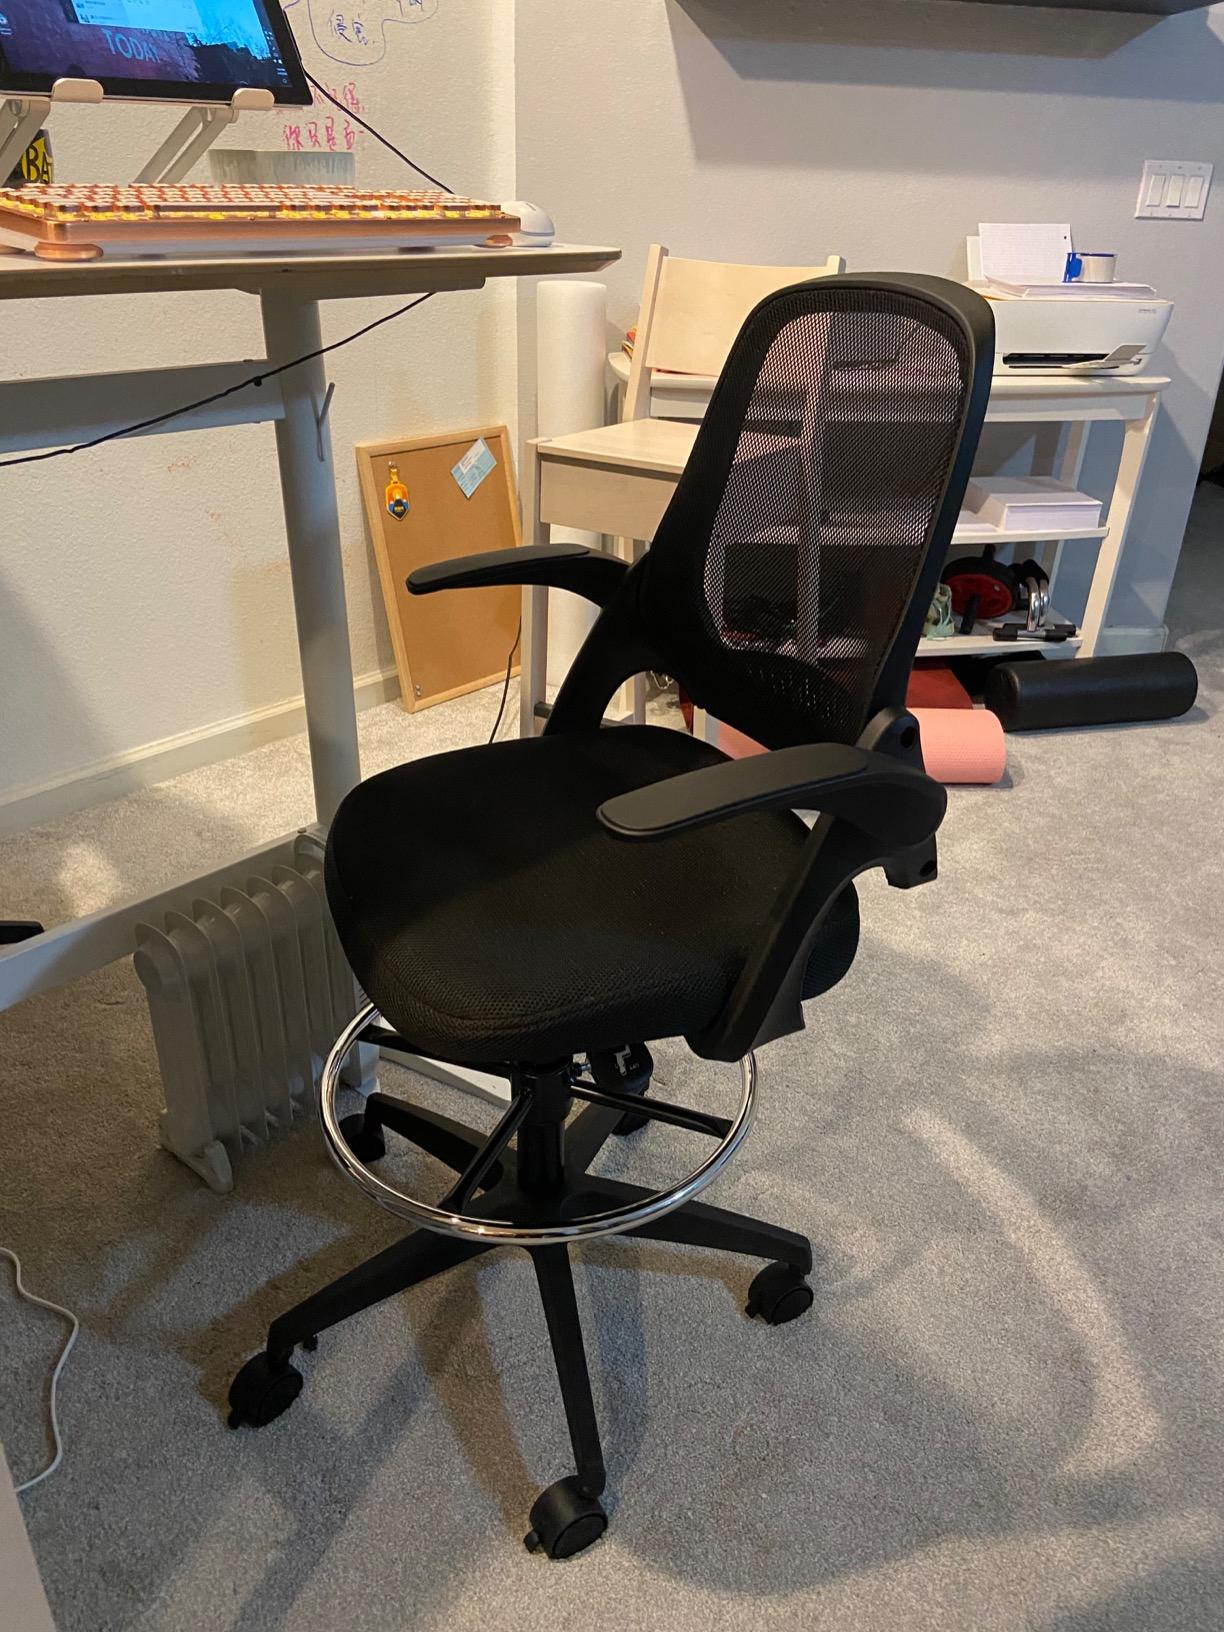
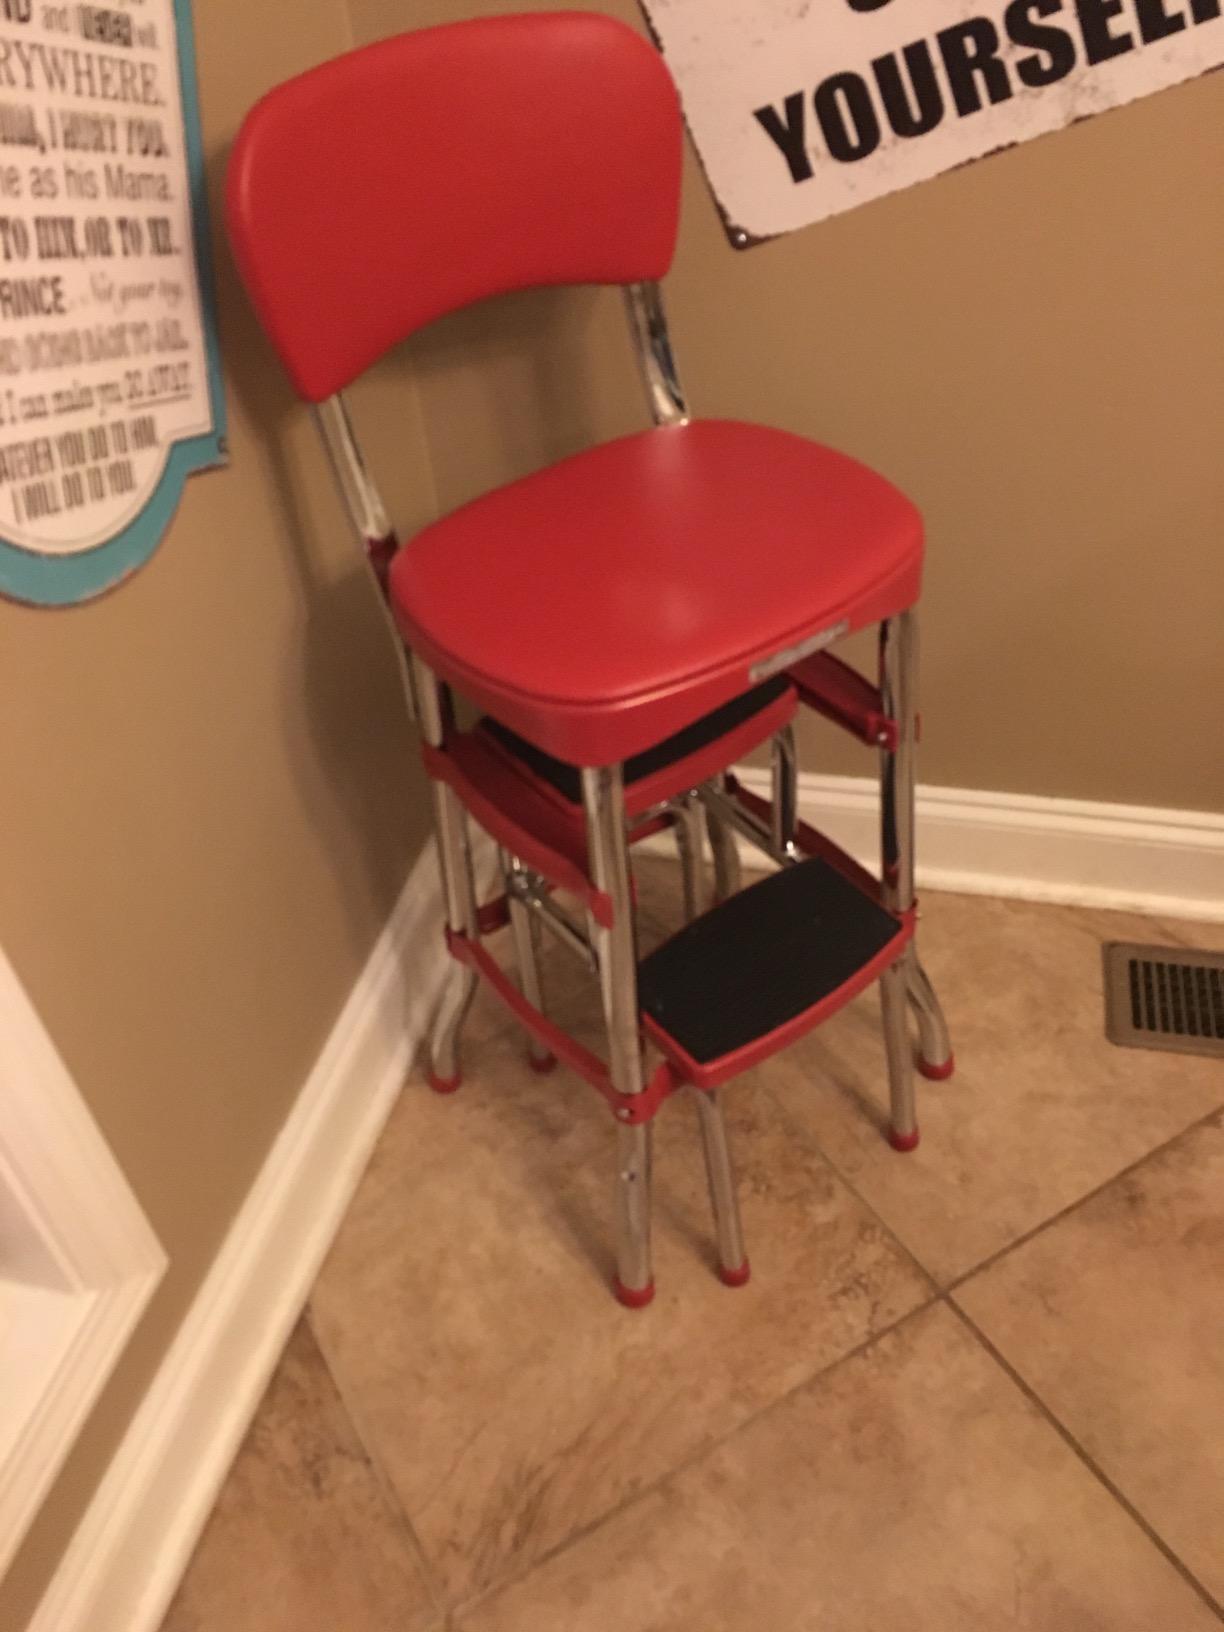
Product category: items_chair
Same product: no